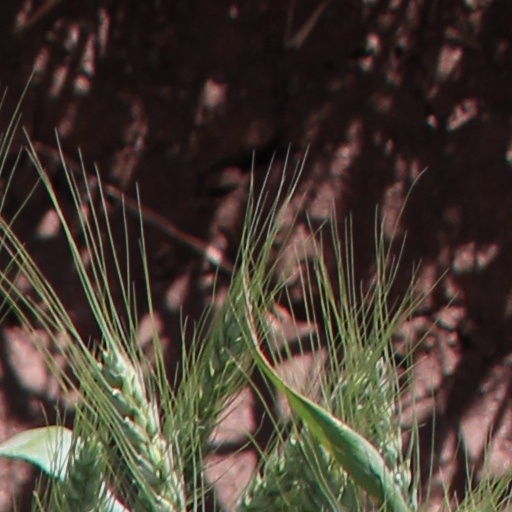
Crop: wheat